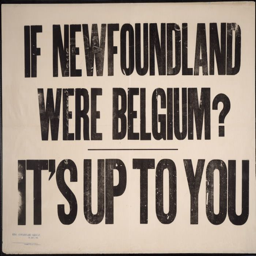
a recruitment poster for military unit .